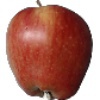
Label: Apple Red 1